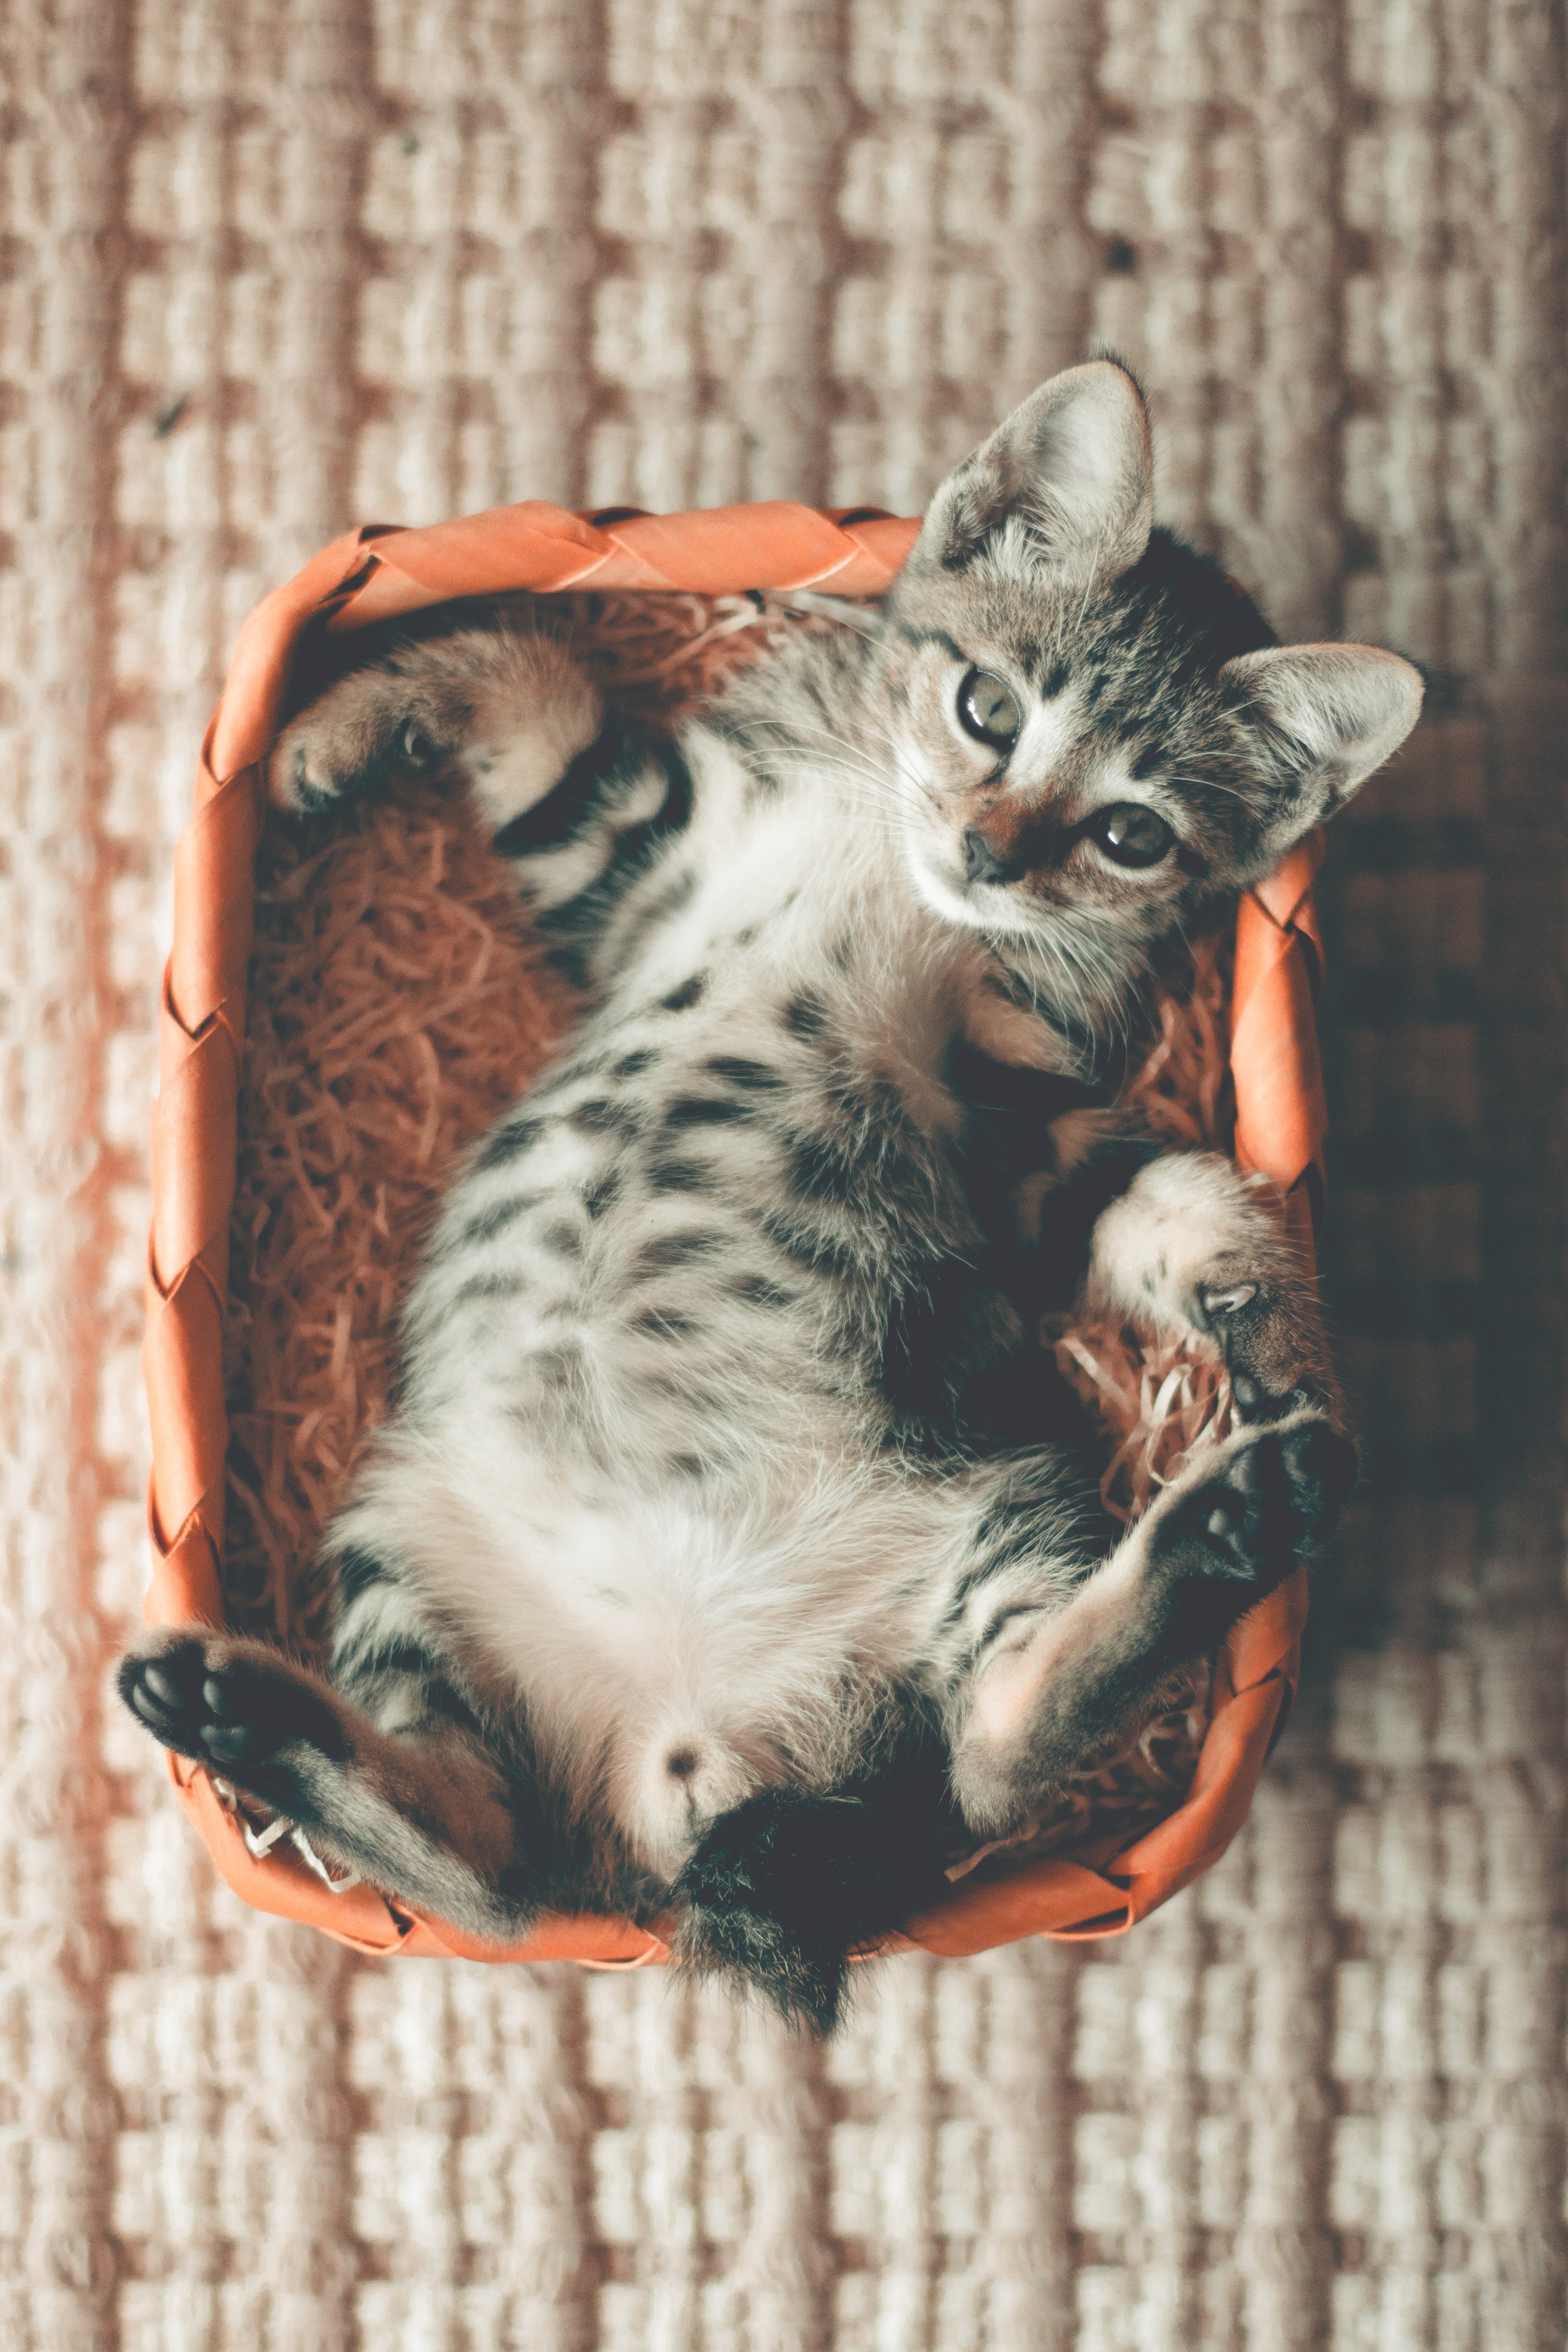
cat, vertebrate, mammal, small to medium sized cats, felidae, kitten, carnivore, whiskers, egyptian mau, asian, ocicat, bengal, european shorthair, tabby cat, wildlife, rusty spotted cat, toyger